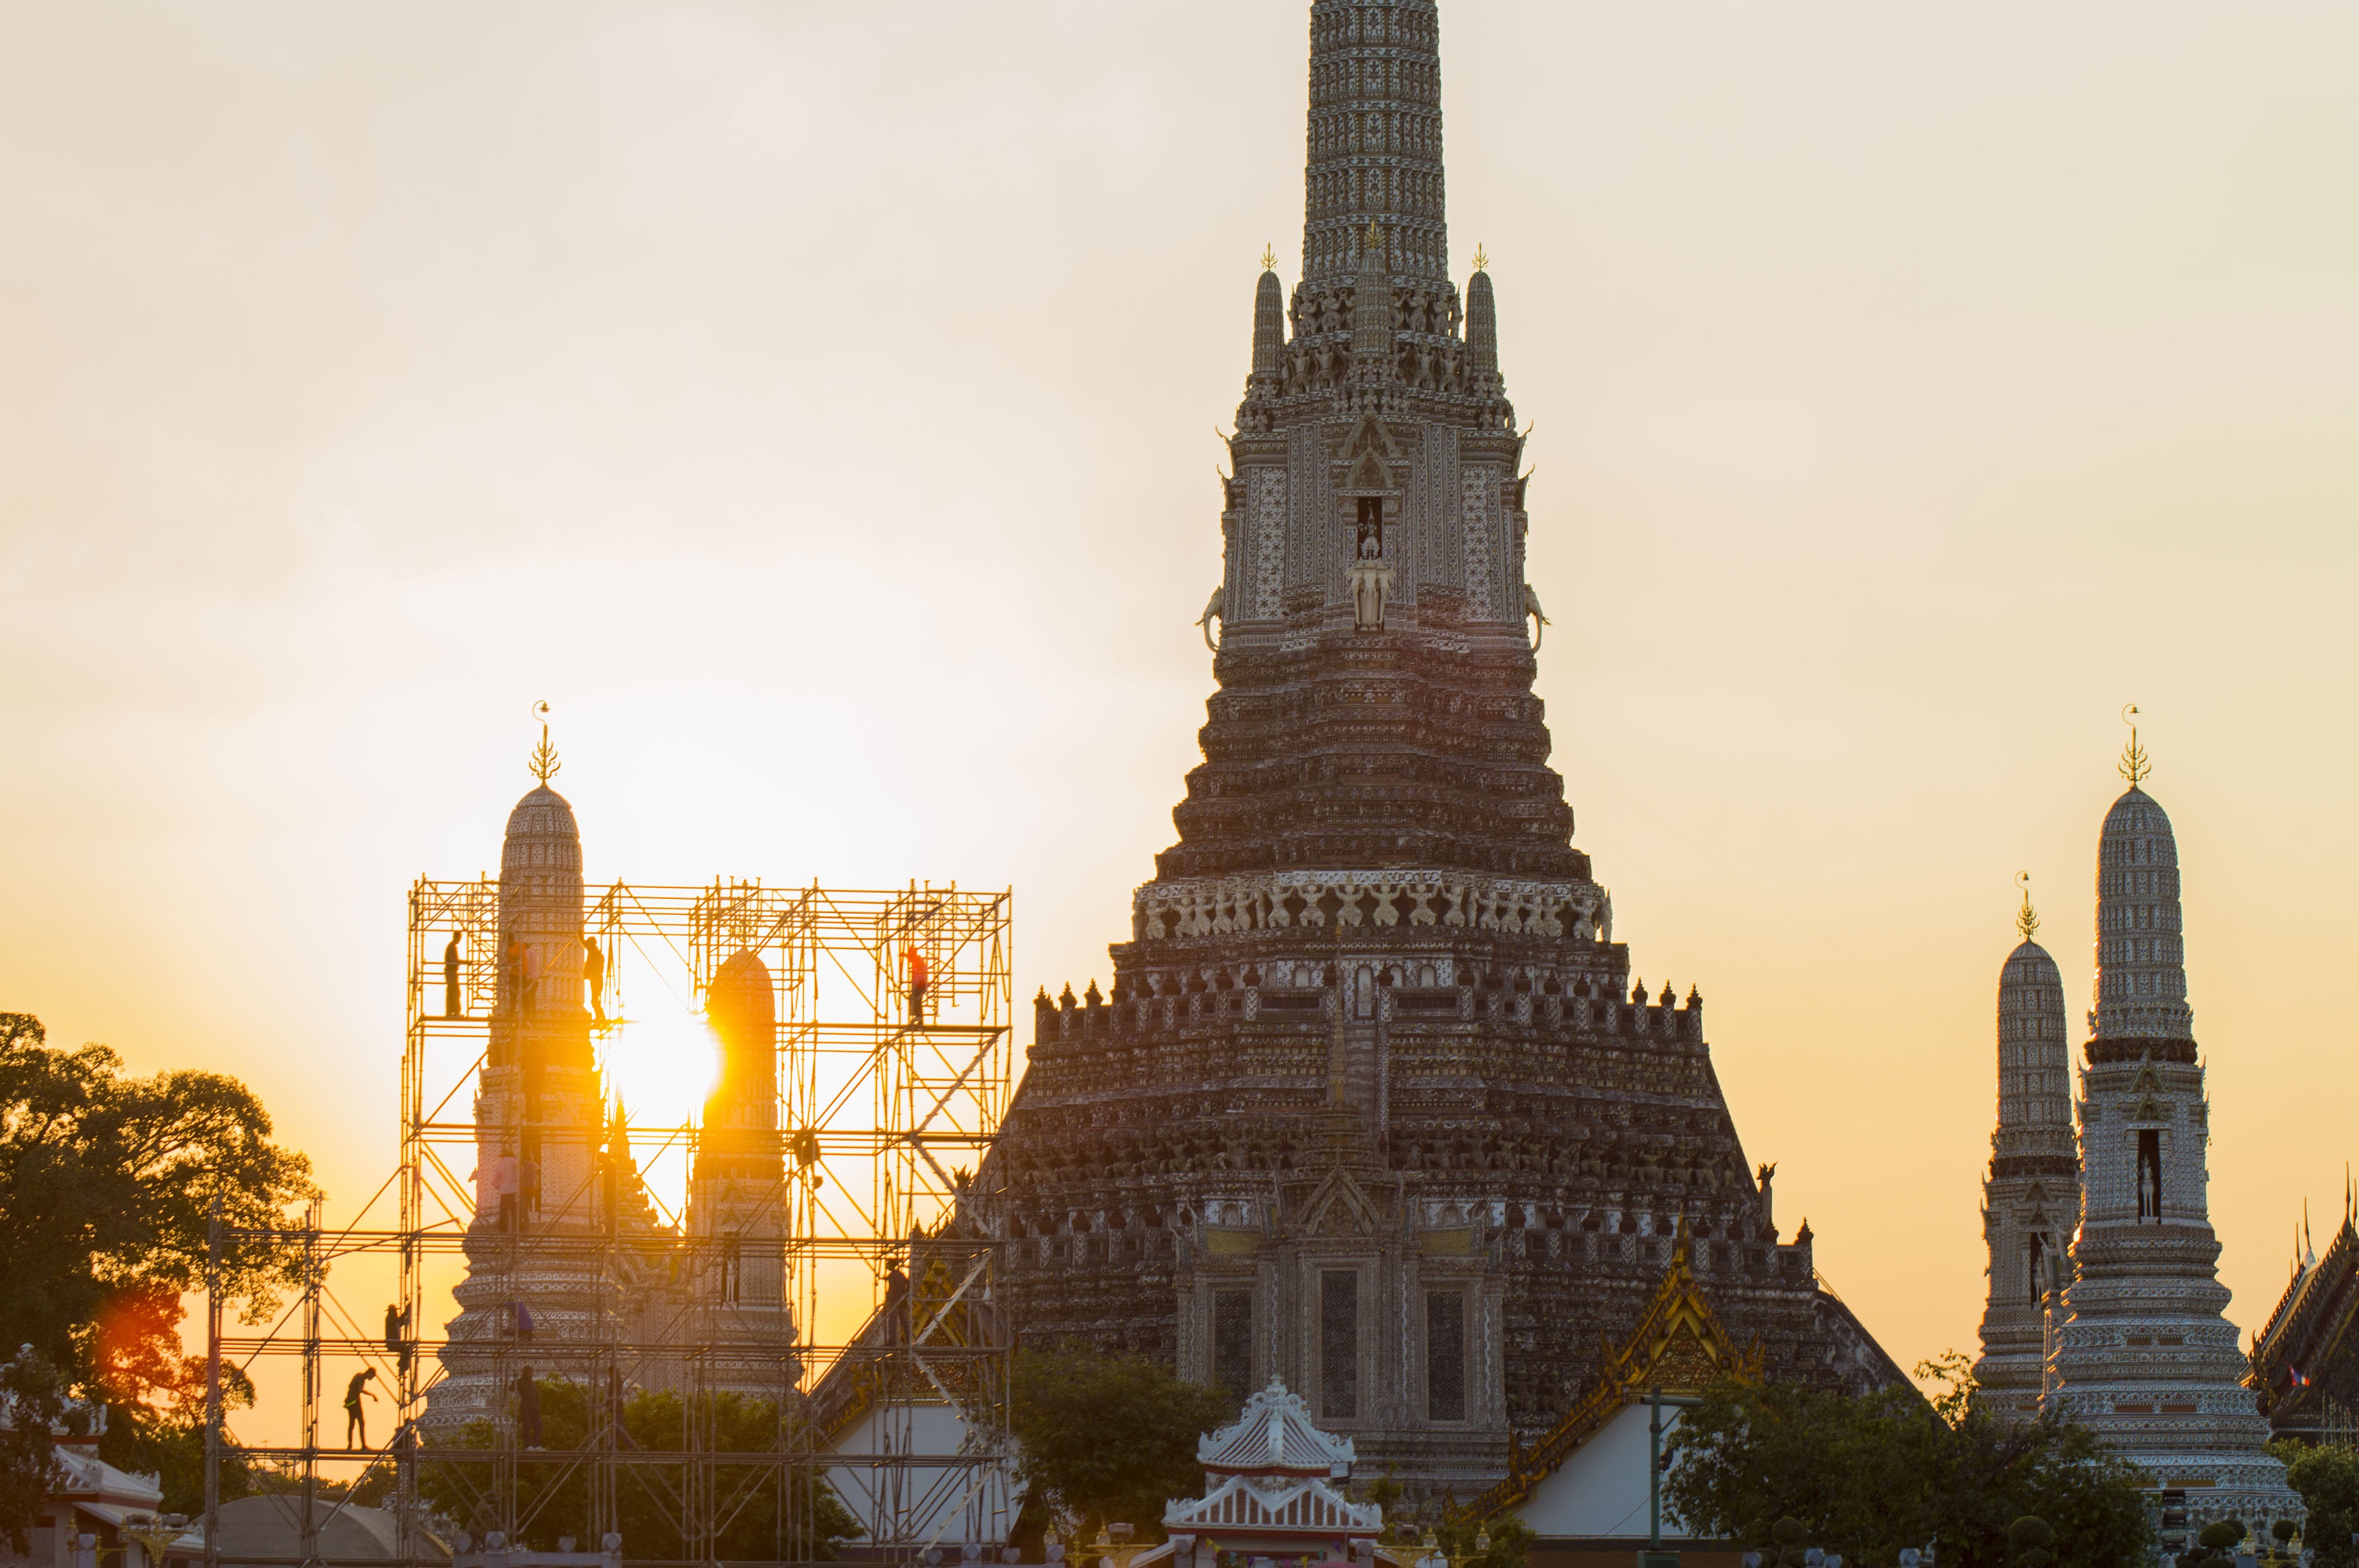
architecture, building, old, stone, cityscape, tourist, travel, statue, evening, tower, buddhist, buddhism, religion, asia, landmark, cathedral, tourism, place of worship, thailand, spiritual, religious, figure, temple, spire, buddha, culture, worship, bangkok, pho, thai, traditional, pagoda, wat, wat pho